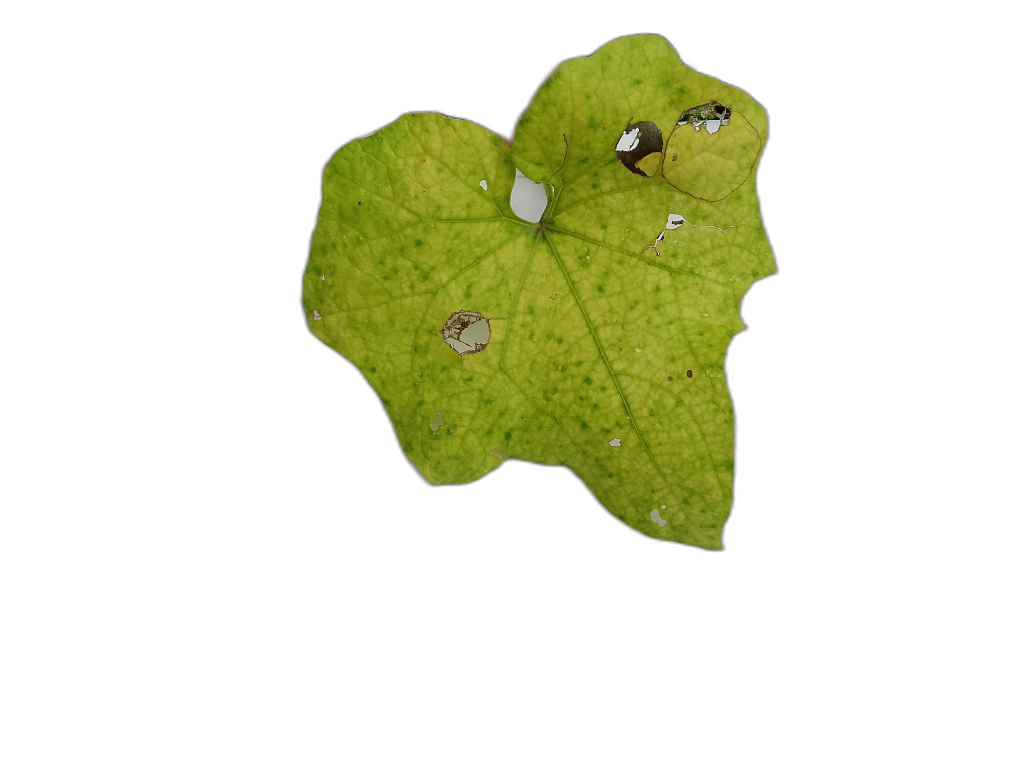
Crop: Zucchini
Label: Downy_Mildew